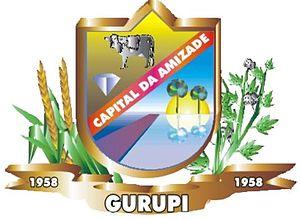
Gurupi est une ville brésilienne du sud de l'État du Tocantins. Sa population était estimée à 71 413 habitants en 2007. La municipalité s'étend sur 18 367 km².